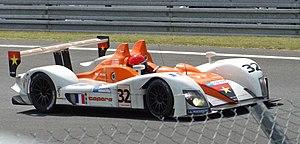
Juan Barazi, né le 22 janvier 1968 à Copenhague, est un juriste, homme d'affaires, ancien pilote automobile et ancien propriétaire d'une équipe de course danois. Il a participé à six reprises aux 24 Heures du Mans.